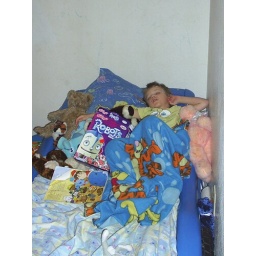
Sam fell asleep holding his box of cereal. With all his stuffed animal friends around him also.